Hoon Tari Heer

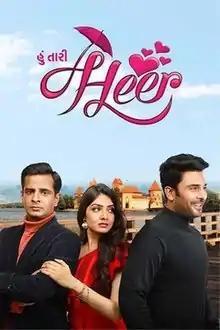

Hoon Tari Heer is a 2022 Gujarati-language film, directed by Dhwani Gautam starring Puja Joshi, Bharat Chawda, Ojas Rawal and others produced by Sameer Upadhyay, Disha Upadhyay and Dr Jayesh Pavra and distributed by Rupam Entertainment Pvt Ltd.